Chevron CRUSH

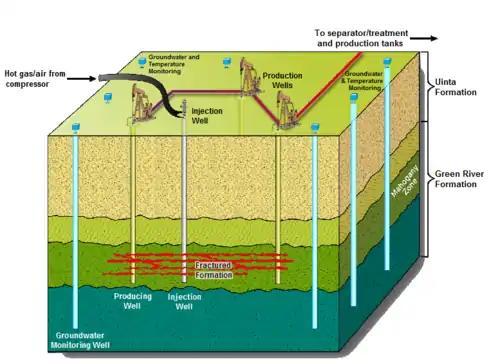
Chevron CRUSH process

For decomposition kerogen in oil shale, the Chevron CRUSH process uses heated carbon dioxide. The process involves drilling vertical wells into the oil shale formation and applying horizontal fractures induced by injecting carbon dioxide through drilled wells and then pressured through the formation for circulation through the fractured intervals to rubblize the production zone. For further rubblization propellants and explosives may be used. The used carbon dioxide then be routed to the gas generator to be reheated and recycled. The remaining organic matter in previously heated and depleted zones is combusted "in-situ" to generate the heated gases required to process successive intervals. These gases would then be pressured from the depleted zone into the newly fractured portion of the formation and the process would be repeated. The hydrocarbon fluids are brought up in conventional vertical oil wells.